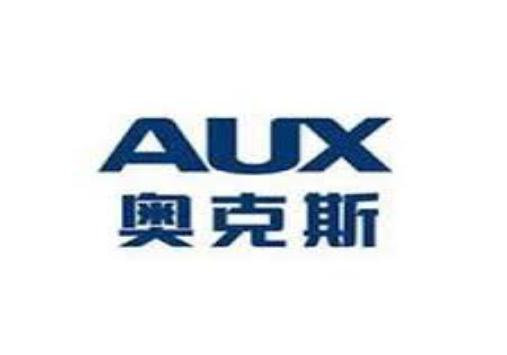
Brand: auxx-2
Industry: Electronic